Saint Catherine, Egypt

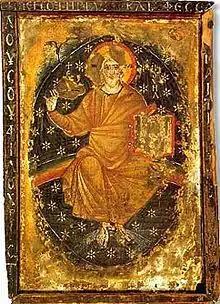
Vethiy Denmi (Icons from Saint Catherine's Monastery)

The Chapel of Saint Catherine is on the summit of Mount Catherine, the mountain where the body of the saint from Alexandria was placed by angels, according to Christian beliefs. The saint, born Dorothea in 294 AD, was educated in pagan schools but converted to Christianity, for which she was executed. Her body vanished, but some three centuries later, monks guided by a dream found it on the mountain. It was brought down and placed in a golden casket in the Monastery, which became known in the 11th century as the Monastery of Saint Catherine.